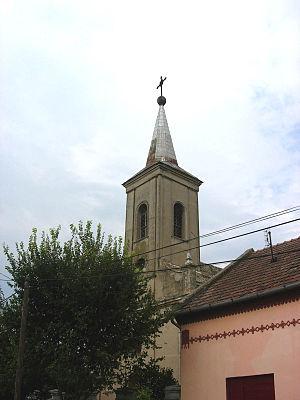
Srpski Itebej est une localité de Serbie située dans la province autonome de Voïvodine. Elle fait partie de la municipalité de Žitište dans le district du Banat central. Au recensement de 2011, elle comptait 1 961 habitants.